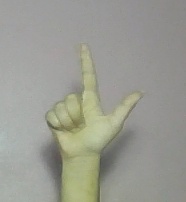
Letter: laam